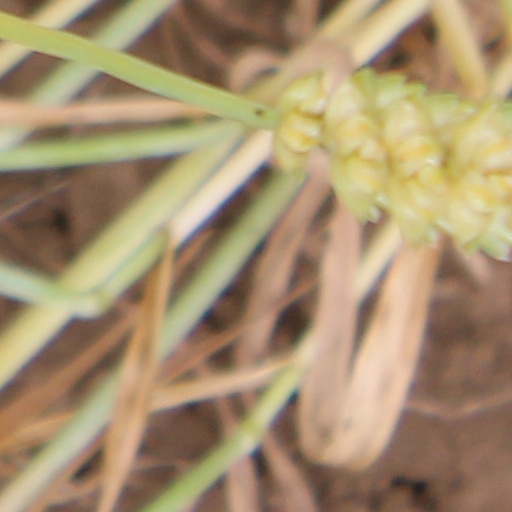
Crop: wheat